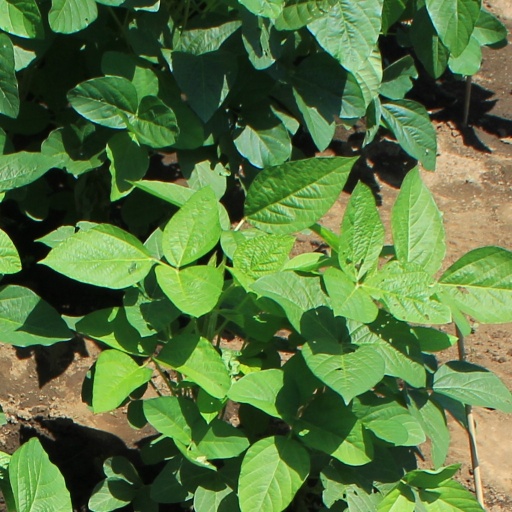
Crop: soybean